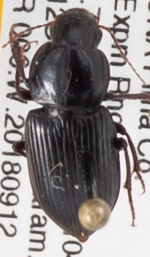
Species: Discoderus robustus
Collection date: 2018-09-12
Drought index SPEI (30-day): -0.39
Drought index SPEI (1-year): -1.69
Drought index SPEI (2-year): -1.45